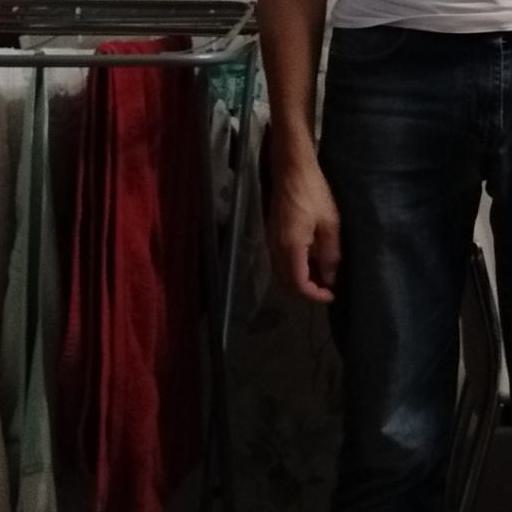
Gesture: no_gesture